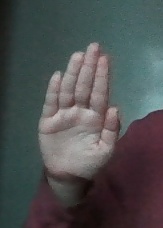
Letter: seen